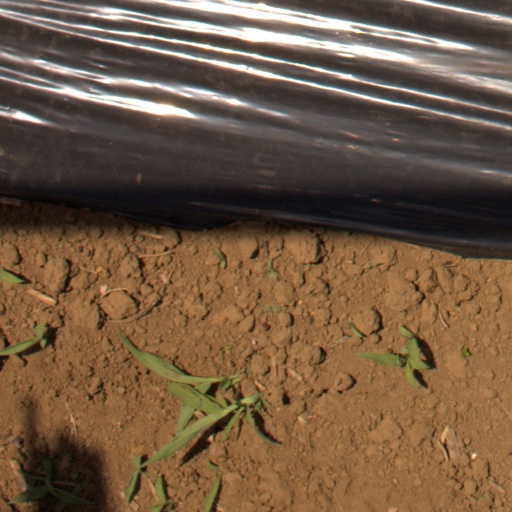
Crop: Jerusalem artichoke